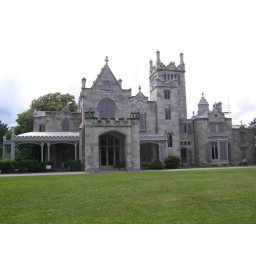
Lyndhurst House, the home of railroad magnate Jay Gould, in Tarrytown, NY.